Schweizerische Südostbahn (1890)

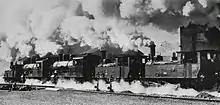
Five steam locomotives of the Südostbahn at Samstagern station; the last two are E 3/3 10 and 11.

The "Zürichsee–Gotthardbahn" (ZGB) opened the railway line via the newly built Seedamm from Rapperswil to Pfäffikon in 1878. Operations were contracted to the United Swiss Railways ("Vereinigte Schweizerbahnen"), a competitor of the NOB. The extension of the ZGB would establish a connection to the Gotthard Railway, which was then still under construction. When an initiative committee applied for a concession for a Pfäffikon–Arth-Goldau line, the ZGB sold it the land surveys that it had already carried out. Finally, on 12 August 1889, the Initiative Committee for Railway Construction from to signed a merger agreement with the ZGB, the WE and an initiative committee for a line from Pfäffikon to , so that on 1 January 1890 the two lines became the possession of the newly created "Schweizerischen Südostbahn" (SOB), which also took over the company. On 8 August 1891, it was able to open the Pfäffikon–Samstagern and Biberbrugg–Arth-Goldau lines, which connected Rapperswil to the Gotthard Railway.